Fishkill Creek

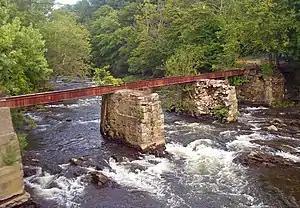
A rusted steel girder supported by two stone piers in the middle of a fast-flowing stream in a wooded area

The oldest extant bridge over the creek is Tioronda Bridge, just above its estuary in Beacon. It was an iron bowstring truss bridge built shortly after the Civil War that carried South Avenue across the Fishkill.